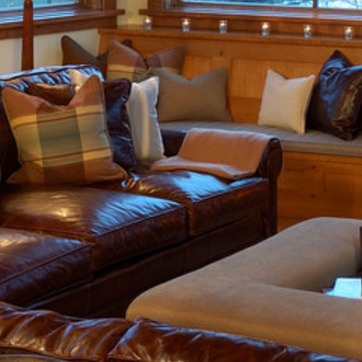
Material: leather